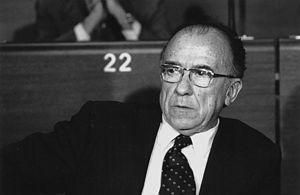
Santiago José Carrillo Solares (né le 18 janvier 1915 à Gijón, Asturies et mort le 18 septembre 2012 à Madrid1) est un homme politique et un écrivain espagnol, dirigeant du PCE (Partido Comunista de España, Parti communiste d'Espagne) de 1960 à 1982. Après la mort de Francisco Franco (20 novembre 1975), il a joué un rôle important dans le processus de la transition démocratique espagnole, qui aboutit à la ratification de la Constitution espagnole de 1978.
Santiago José Carrillo Solares, né le 18 janvier 1915 à Gijón et mort le 18 septembre 2012 à Madrid, est un homme politique et un écrivain espagnol, dirigeant du Parti communiste d'Espagne de 1960 à 1982. Après la mort de Francisco Franco le 20 novembre 1975, il joue un rôle important dans le processus de la transition démocratique espagnole, qui aboutit à la ratification de la Constitution de 1978.